Assassination of Shinzo Abe

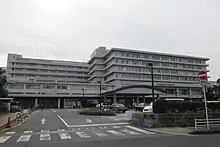
Nara Medical University Hospital, where Abe was pronounced dead

Kishida's determination to hold Abe's state funeral was described by the media as a form of "" to convey his will to inherit Abe's legacy domestically and internationally. However, when compared to the state funeral of Elizabeth II held on 19 September, one week before Abe's state funeral, the media pointed out that the foreign dignitaries attending Abe's funeral were less influential, comprising mostly former heads of state, and none of the incumbent leaders of the G7 attended. Nippon TV cited an anonymous government official who explained that many leaders who attended Elizabeth II's funeral were unsure if it was appropriate to conduct two consecutive trips abroad in such a short period of time. All-Nippon News cited another official who commented that there were almost no notable foreign dignitaries who could attend, and that Kishida was wrong for being overly optimistic of his "funeral diplomacy" plan. Among those who received but eventually turned down invitations were Barack Obama, Donald Trump, Joe Biden, Angela Merkel, and Emmanuel Macron. Justin Trudeau cancelled his schedule three days before the funeral as Hurricane Fiona, a category 4 tropical cyclone, was causing serious damage across Atlantic Canada.